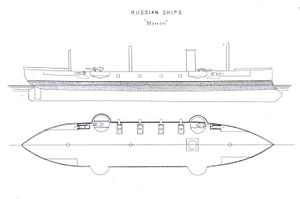
Minin (panserkrydser)
Planen viser fordelingen af kanonerne, dels i "svalereder" på dækket, dels i traditionel opstilling på kanondækket
Den russiske panserkrydser Minin blev påbegyndt midt i 1860'erne som søsterskib til panserskibet Kniaz Pozharski. Udviklingen af panserskibe gik hurtigt på den tid, og undervejs blev det besluttet at udstyre skibet med kanontårne med det engelske panserskib Captain som forbillede. Da Captain sank i 1870 på grund af sin ustabile konstruktion, ombestemte den russiske marine sig igen, og skønt Minin allerede var søsat, blev konstruktionen ændret og skibet blev færdigbygget som panserkrydser. Derfor gik der 12 år fra køllægningen til skibet blev afleveret. Panserkrydseren var navngivet efter Kuzma Minin, en købmand fra Niznij-Novgorod, der blev en central person i befrielsen af Rusland under de såkaldte "urolige tider i Rusland" i begyndelsen af 1600-tallet.